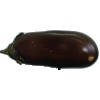
Label: Eggplant 1